Vice presidency of Mike Pence

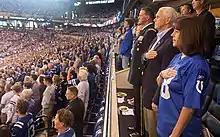
Vice President Mike Pence, Second Lady Karen Pence, and Major General Courtney P. Carr stand for the national anthem.

On October 8, 2017, Pence walked out of a game between the NFL's Indianapolis Colts and San Francisco 49ers after members of the 49ers knelt during the national anthem. Shortly afterwards, Pence commented via Twitter, "President Trump and I will not dignify any event that disrespects our soldiers, our Flag, or our national anthem," adding, "While everyone is entitled to their own opinion, I don't think it's too much to ask NFL players to respect the flag and our national anthem." Pence was widely criticized by various people for what was considered a publicity stunt. Democratic representative Adam Schiff (CA-28) questioned how much taxpayer's money was used to fund Pence's actions, and CNN later estimated that the total cost of his eight hours of travel on Air Force Two to attend the game was about $242,500, not including ground transportation and security. 49ers safety Eric Reid (the second NFL player after Colin Kaepernick to participate in the protests) told reporters it was predictable that Pence would walk out, knowing that most of the team were protesting. Reid also expressed doubt over the regularity Pence is in terms of attending Colts matches, and referenced a photograph of the vice president and his wife in Colts uniform that had been tweeted before the match, although the official photograph (right) proved otherwise. The photograph in question was first published in 2014. Sportswriter Peter King wrote that the furor surrounding Pence had overshadowed Peyton Manning, who was being honored by the Colts, saying, "Pence trumped a day that belonged to the greatest football hero the state of Indiana has ever seen, and he did it for political purposes... he stole Manning's last great day as a Colt. [He] will have to live with himself for that." The following year, Pence reacted positively on Twitter, after NFL owners unanimously decided to approve a new policy requiring all players to stand (or, given the option to stay in the locker room) during the national anthem, despite not consulting the NFL Players Association.